Ko Itakura

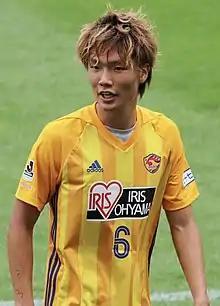
Itakura with Vegalta Sendai in 2018

is a Japanese professional footballer who plays as centre-back or defensive midfielder for Bundesliga club Borussia Mönchengladbach and the Japan national team.